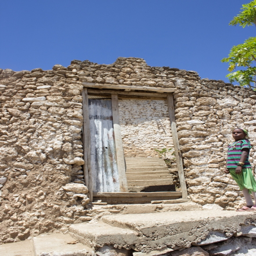
a wall and doorway in the village